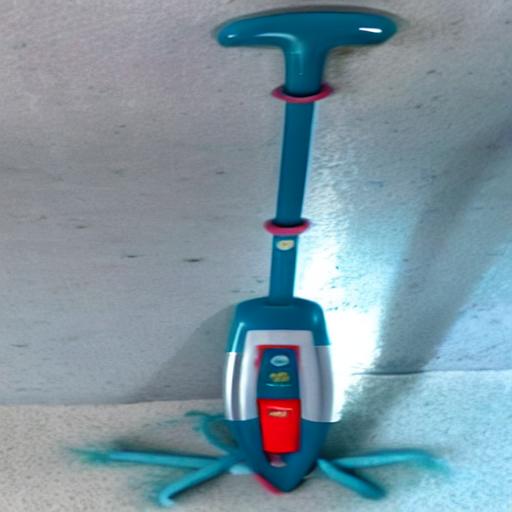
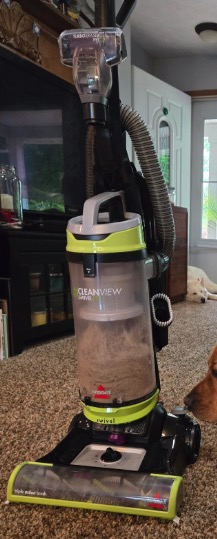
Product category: items_vacuum
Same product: no